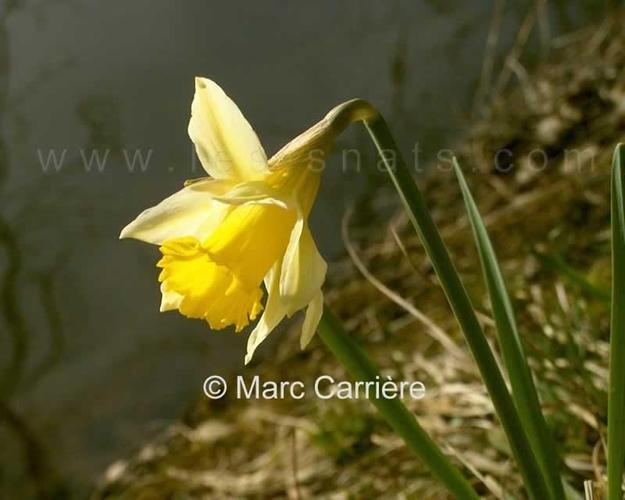
Flower: Daffodil